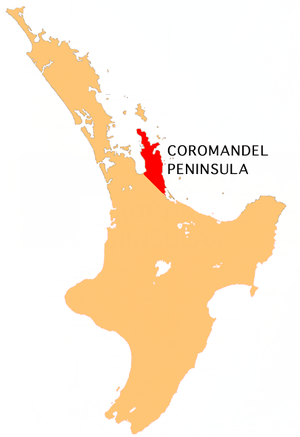
La péninsule de Coromandel, en maori Te Tara-o-te-ika-o-Māui, est une des plus grandes péninsule de la Nouvelle-Zélande, située dans le Nord-Ouest de l'île du Nord.